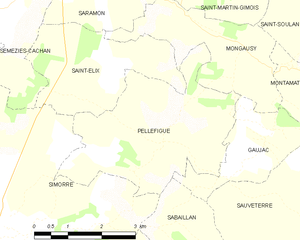
Pellefigue est une commune française située dans le département du Gers en région Occitanie.